Pariah (play)

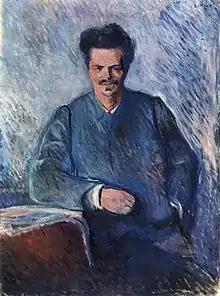
Edvard Munch "Portrait of August Strindberg"

Strindberg wrote "Pariah" along with his play "Creditors" in the town of Holte, Denmark during the winter of 1888–1889. He was in Denmark to create a theatre of his own, following the example he admired of the Théâtre Libre in Paris, which had been founded two years earlier. Strindberg’s theatre would present naturalistic plays, and the artistic director would be his wife, Siri von Essen. It was to be called “The Scandinavian Experimental Theatre”, and then was renamed “Strindberg’s Experimental Theatre”. Beset with disasters, not the least of which was the censorship of his play, "Miss Julie", the theatre had a tumultuous and extremely brief history. The theatre premiered in Holte on March 9, 1889 with a triple bill: "Pariah", "Creditors", and "The Stronger". The evening was a success, with applause and curtain calls. Even harsh critics were won over, with the exception of a newspaper reviewer who demanded that Strindberg be deported. The performance was then repeated in the nearby Swedish town, Malmö.